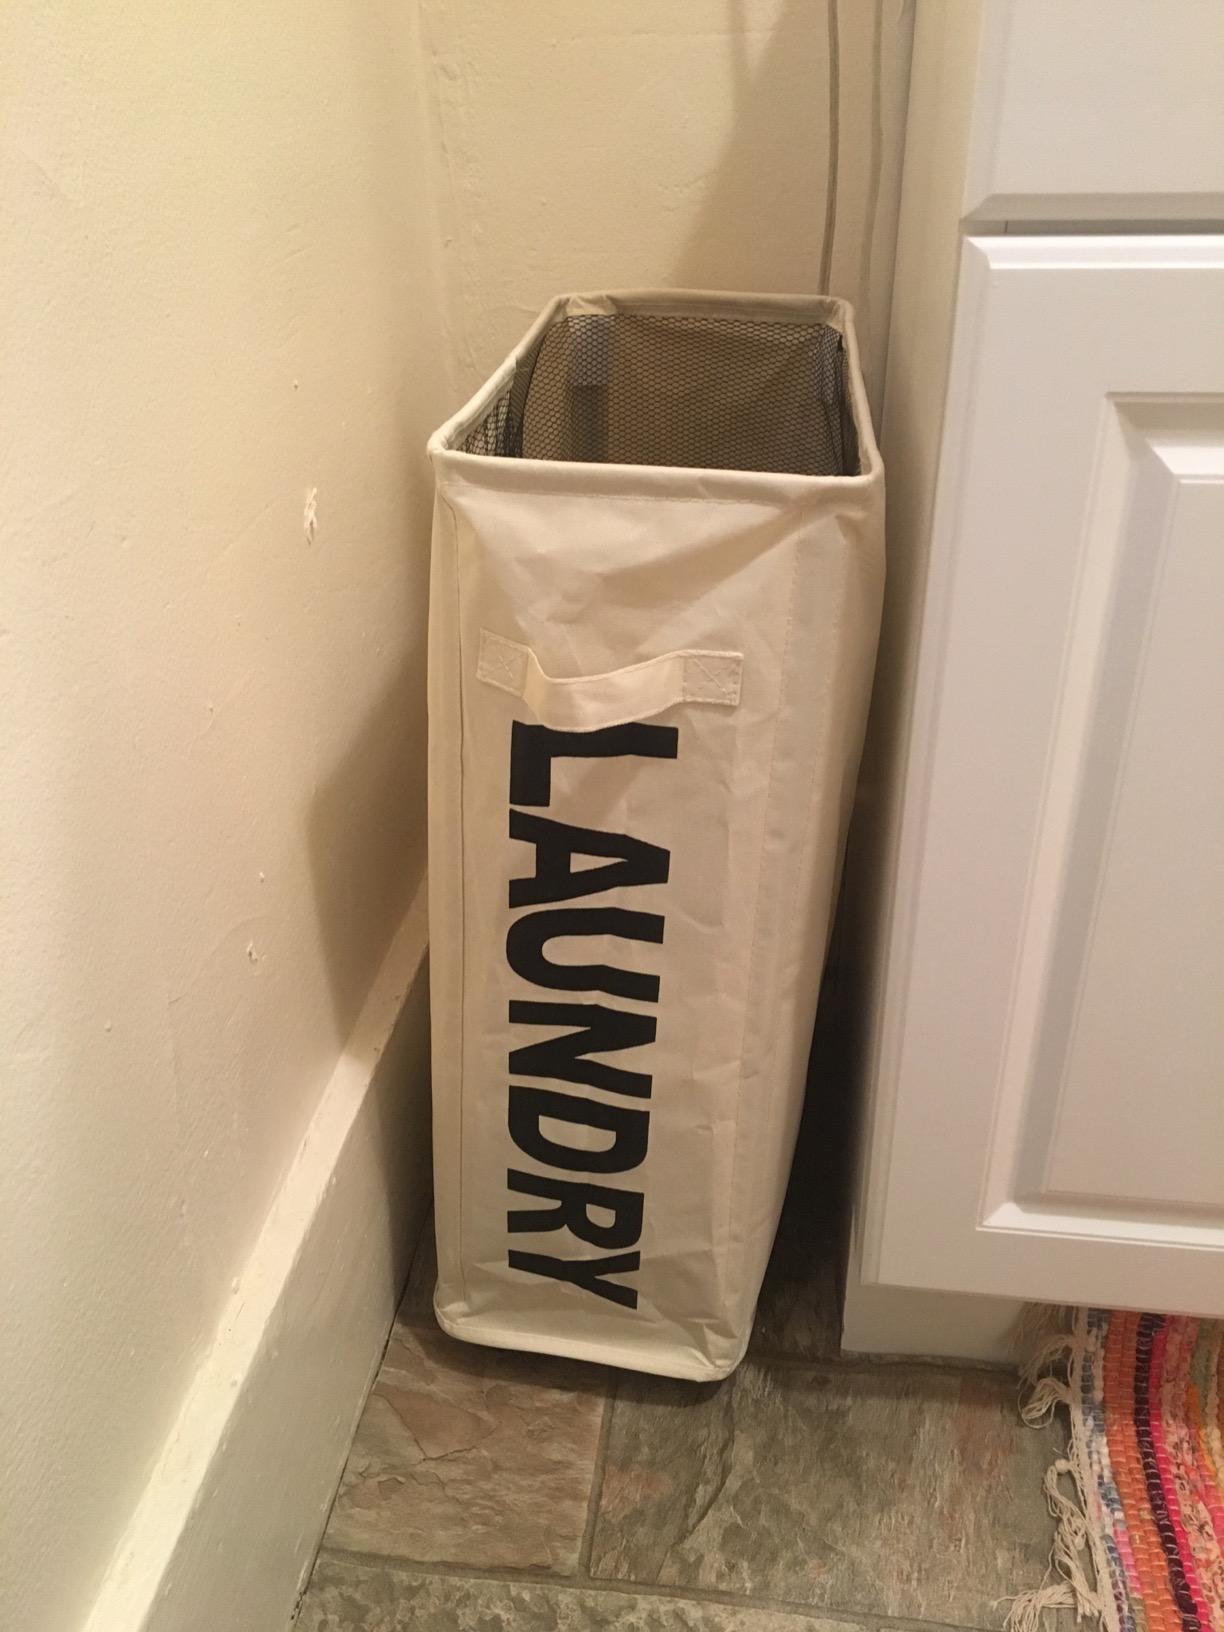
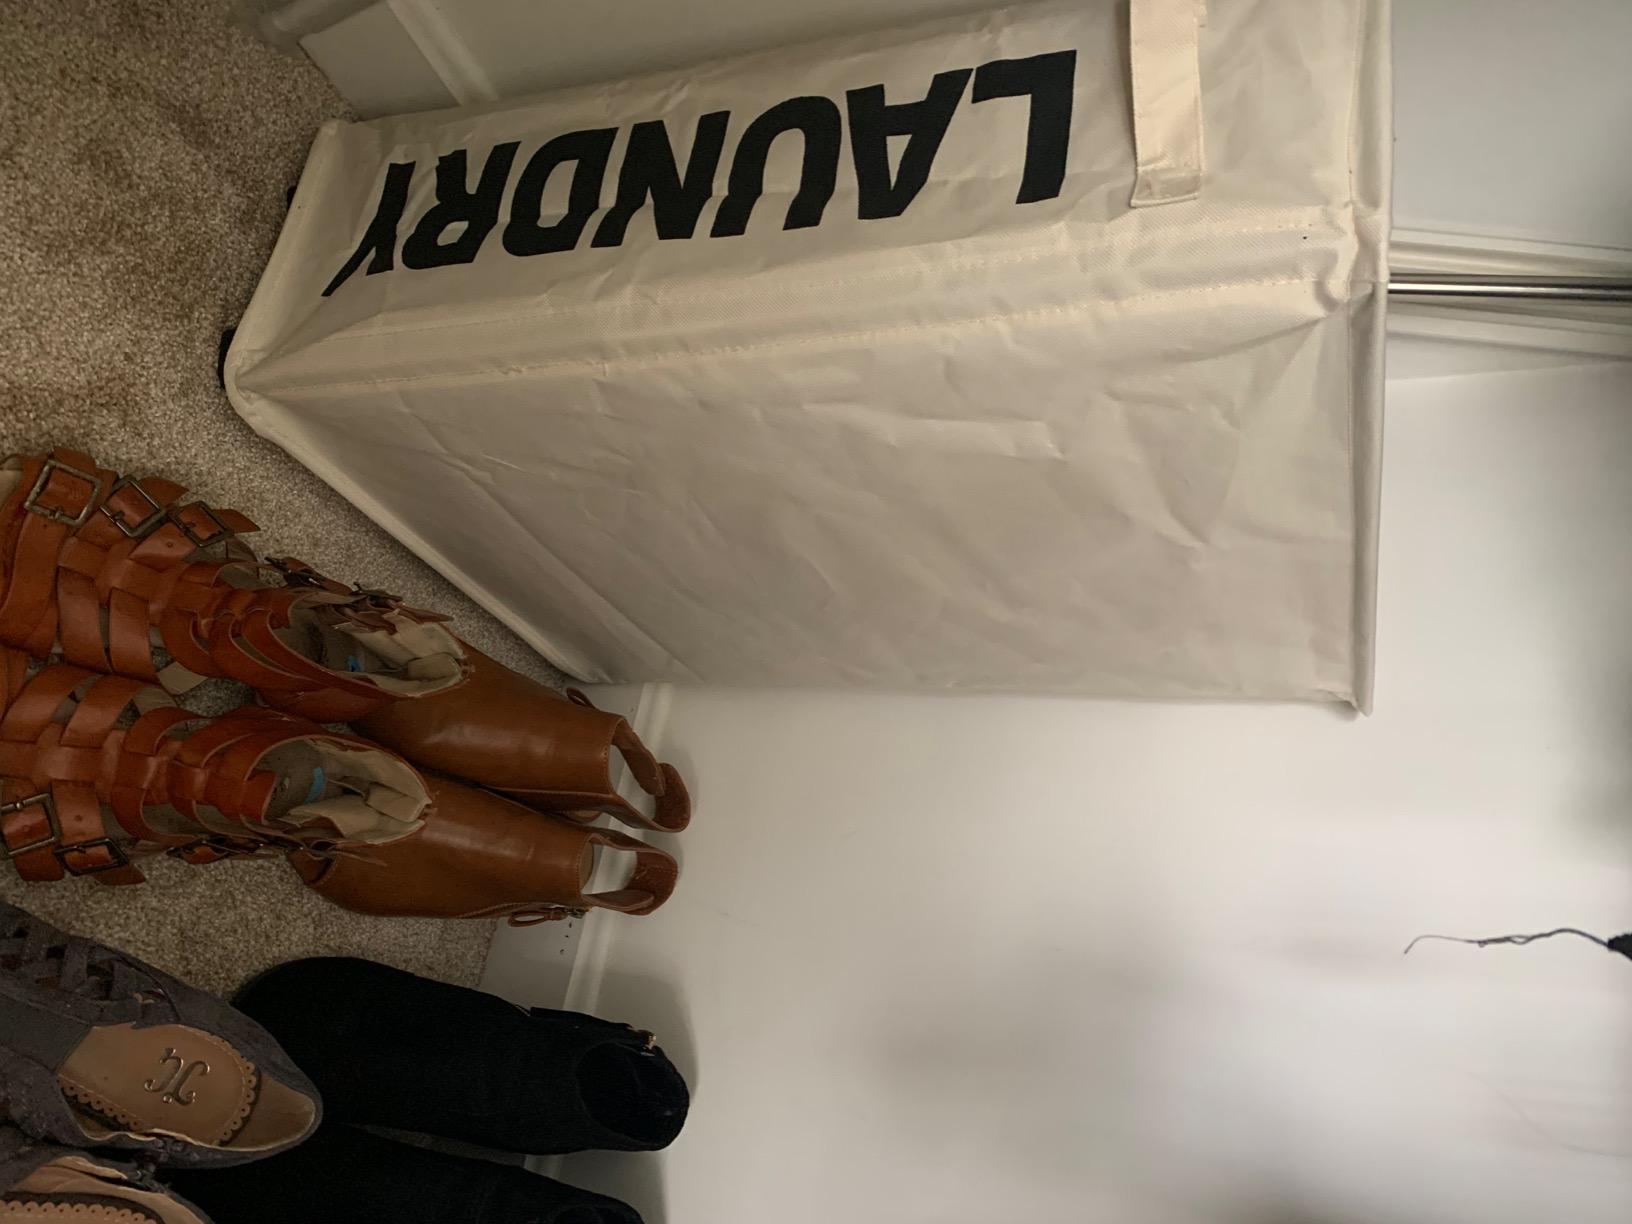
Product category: items_hamper
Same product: yes